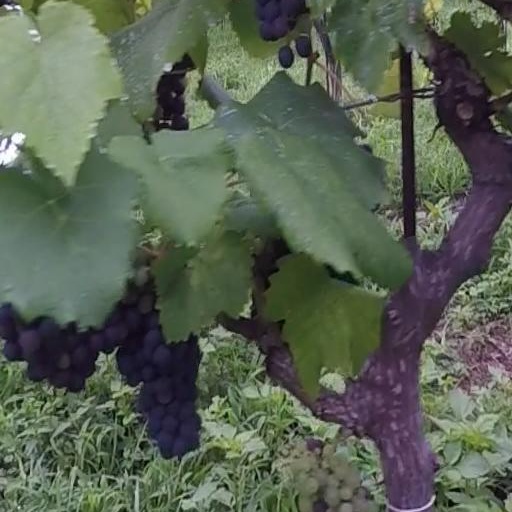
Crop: grape